Altoona Tribune

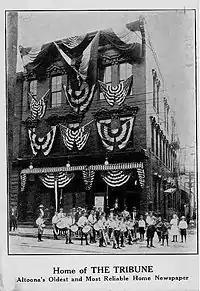
Offices of the "Altoona Tribune" at 11th St. and 12th Ave., Altoona, c. 1914

The Altoona Tribune was a daily newspaper in Blair County, Pennsylvania. It was in operation from 1856 to 1957.